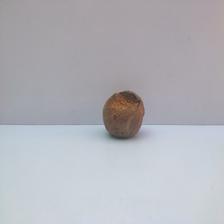
Size: Spoiled